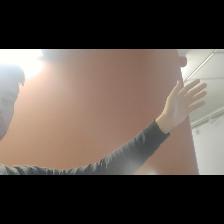
Label: Human